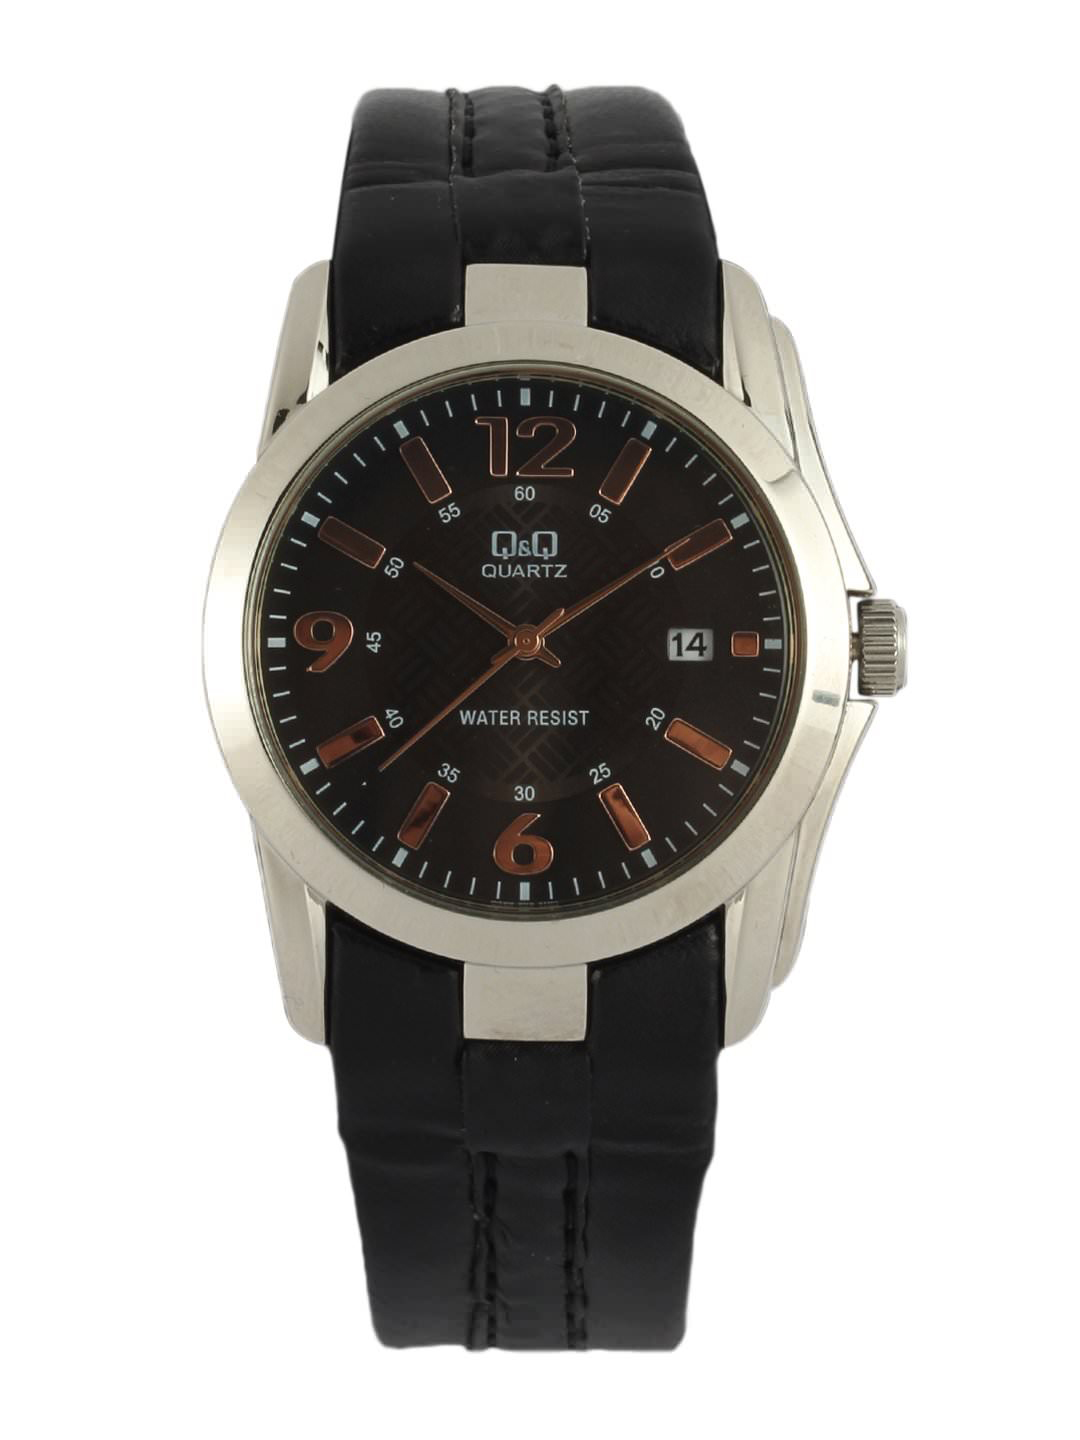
Q&Q Men Black Dial Watch
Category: Accessories / Watches / Watches
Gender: Men
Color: Black
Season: Winter 2016
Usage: Casual